Luis Manzano

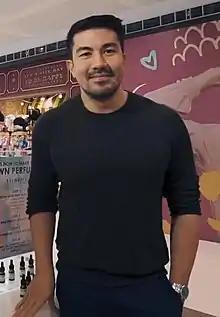
Manzano in 2019

Luis Philippe Santos Manzano (born April 21, 1981), also known by his nickname Lucky, is a Filipino actor, comedian and television host. He is the son of actors Edu Manzano and Vilma Santos. He is best known for as the presenter of several ABS-CBN programs, such as Pilipinas Got Talent, Kapamilya, Deal or No Deal, The Voice of the Philippines, Family Feud, the Philippine version of I Can See Your Voice and Minute to Win It, and for his role in the 2009 film "In My Life" as Mark Salvacion.